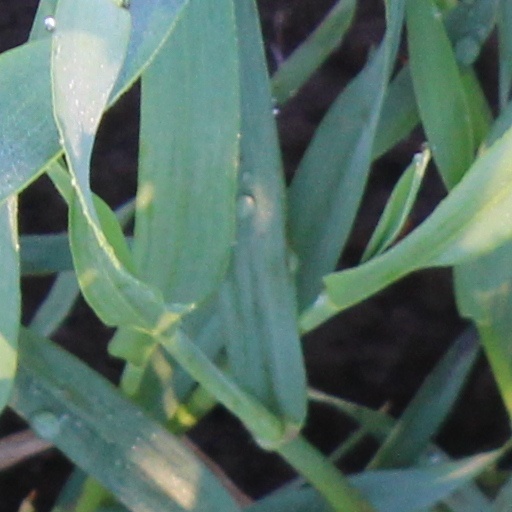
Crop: wheat